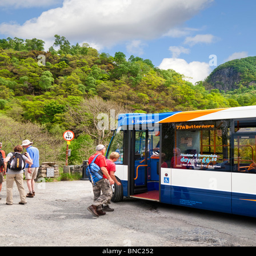
people getting on a rural bus